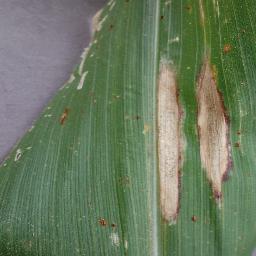
Label: Corn___Northern_Leaf_Blight